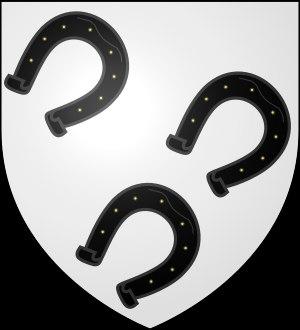
Cugnon est une section de la Ville belge de Bertrix, située en Région wallonne, dans la province de Luxembourg.